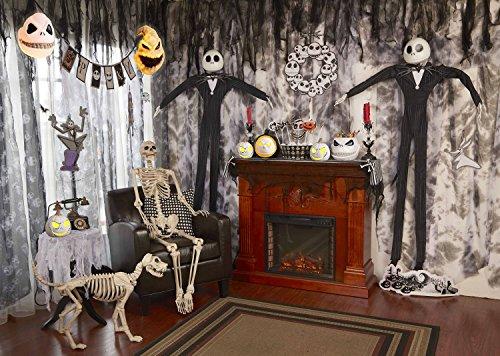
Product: Disney The Nightmare Before Christmas Jack Skellington Full Size Poseable Hanging Character Decoration, Multi
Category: Home & Kitchen | Home Décor | Home Décor Accents | Ornaments
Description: Perfect for any fan of Disney Tim Burton's the Nightmare before Christmas.
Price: $27.47
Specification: ProductDimensions:72x17x8inches|ItemWeight:2pounds|ShippingWeight:2.1pounds(Viewshippingratesandpolicies)|ASIN:B07VFY386K|Itemmodelnumber:B07VFY386K|Manufacturerrecommendedage:18months-15years